Midland line (New Zealand)

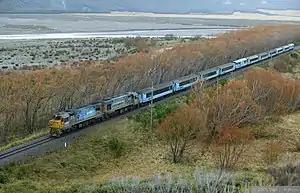
The TranzAlpine, hauled by two DC class locomotives.

The Midland line is a 212 km section of railway between Rolleston and Greymouth in the South Island of New Zealand. The line features five major bridges, five viaducts and 17 tunnels, the longest of which is the Otira tunnel. It is the route of the popular TranzAlpine passenger train.